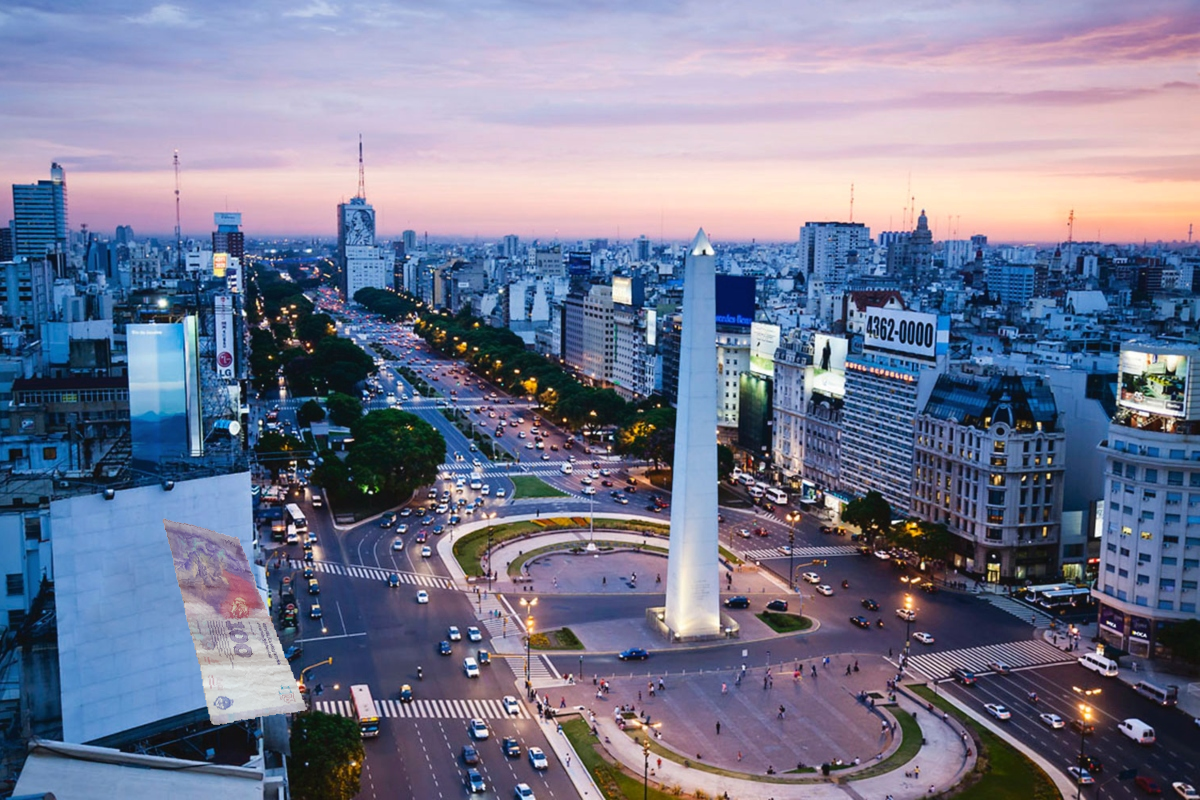
Denominación: 100